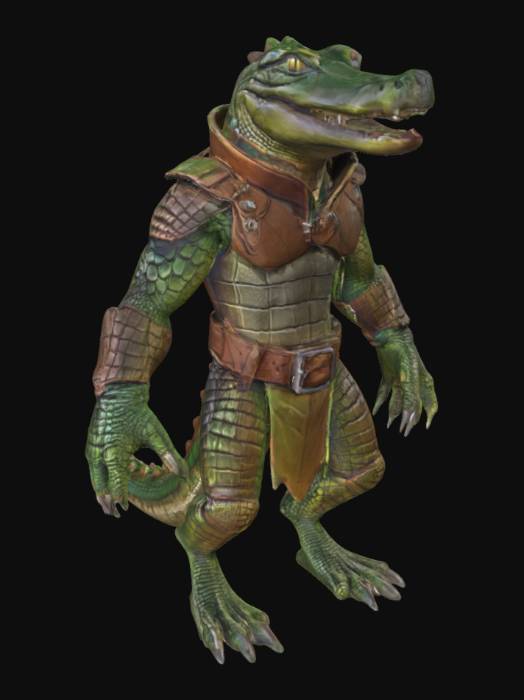
미적 점수 (1~10점): 7